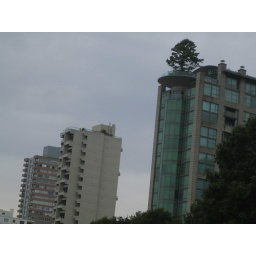
The tree is the height of the old forest in Stanley Park if it hadn't been logged